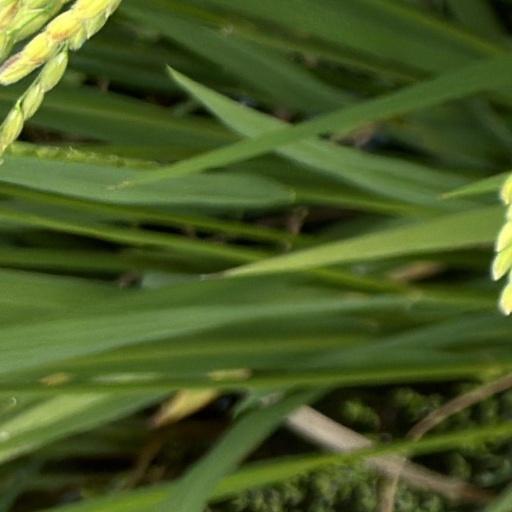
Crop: rice